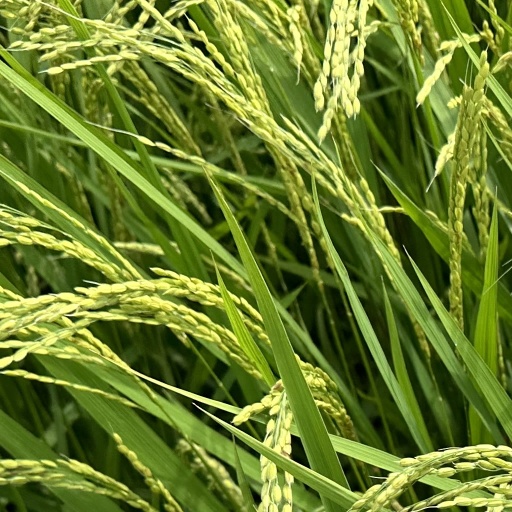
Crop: rice